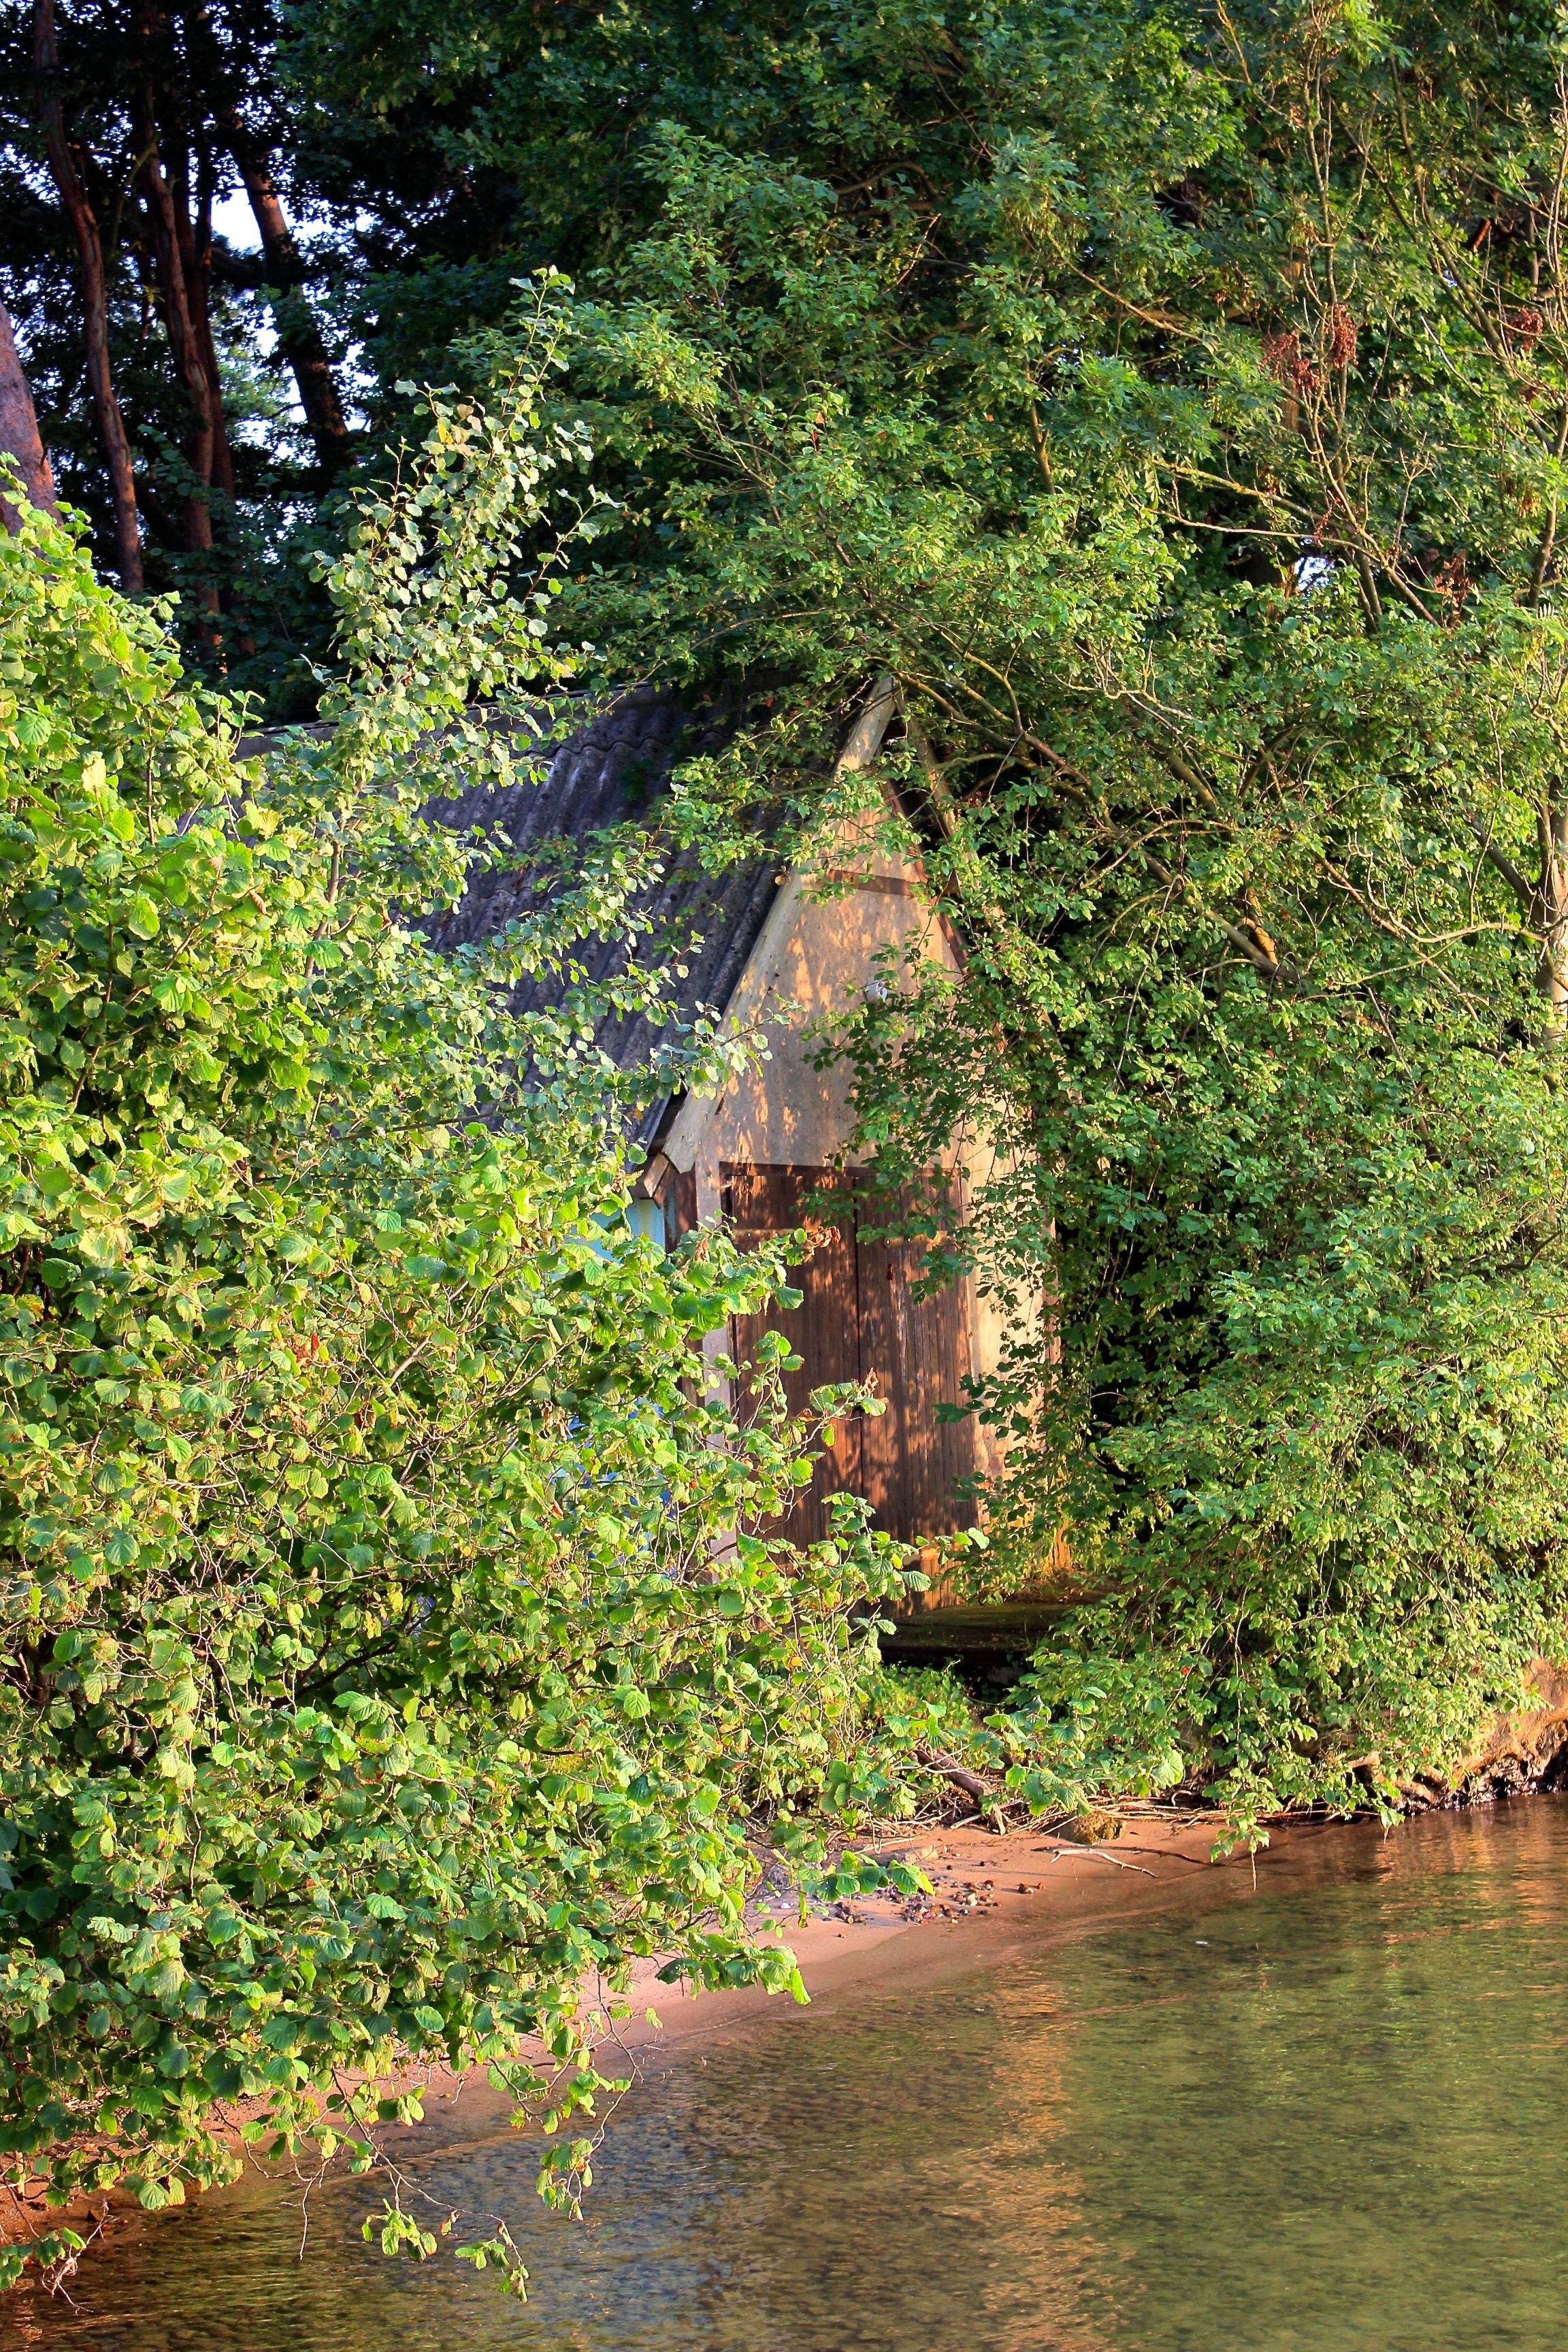
tree, water, nature, forest, wilderness, leaf, river, pond, wild, stream, green, jungle, autumn, garden, waterway, bank, rainforest, woodland, habitat, waters, idyll, boat house, natural environment, woody plant